Charles Allen House (Christiana, Delaware)

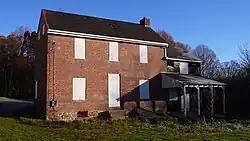
Charles Allen House, November 2012

Charles Allen House is a historic home located at Christiana, New Castle County, Delaware. It was built in the first half of the 19th century, and is a two-story, three-bay, single pile, gable-roofed dwelling. The main block is constructed of brick, and it has a two-story, one-bay frame addition built in the late-19th / early-20th century and a one-story, flat-roofed, stuccoed rear addition.